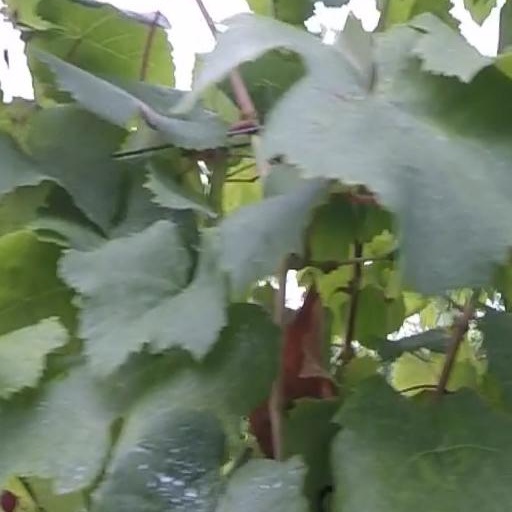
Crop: grape